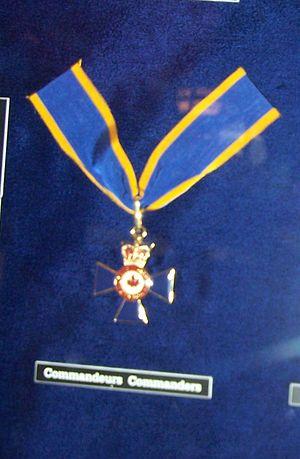
L'ordre du Mérite militaire est une haute distinction canadienne établie en 1972. Cette distinction est remise aux membres des Forces militaires canadiennes ayant fait preuve d'un dévouement et d'une assiduité bien au-delà de ce que le devoir leur commandait.